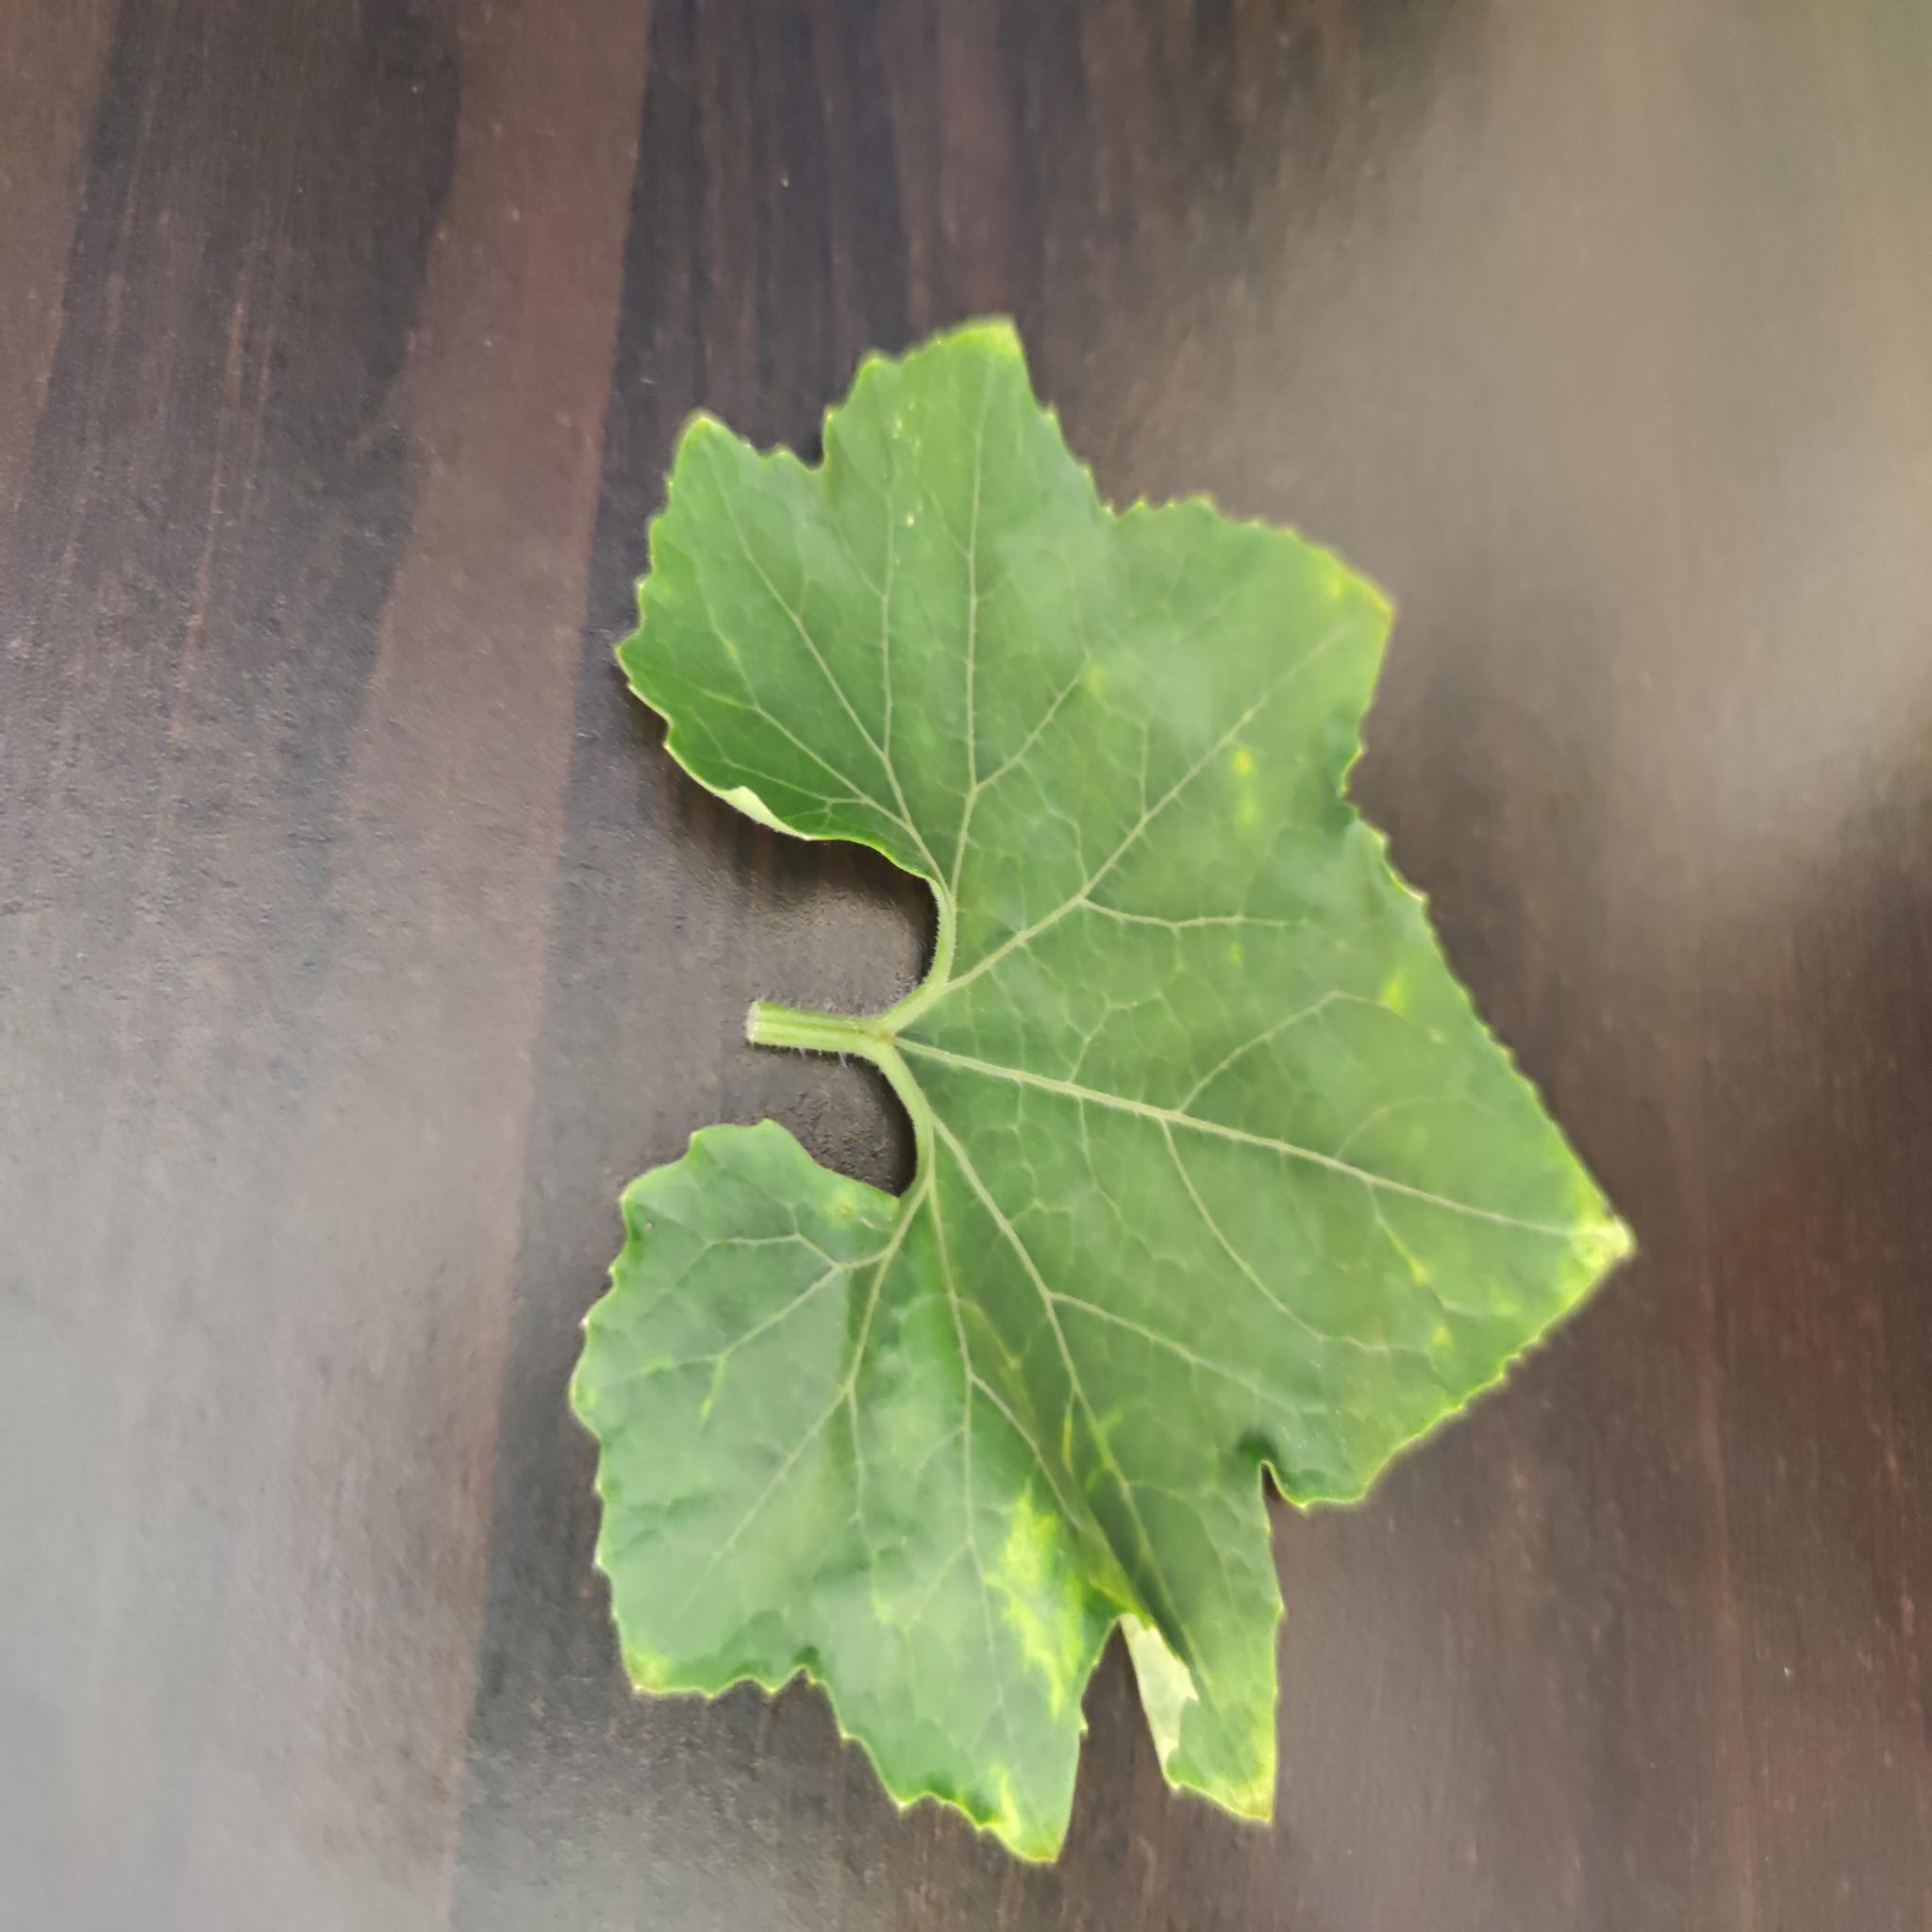
Label: Downy mildew